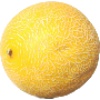
Label: Cantaloupe 1